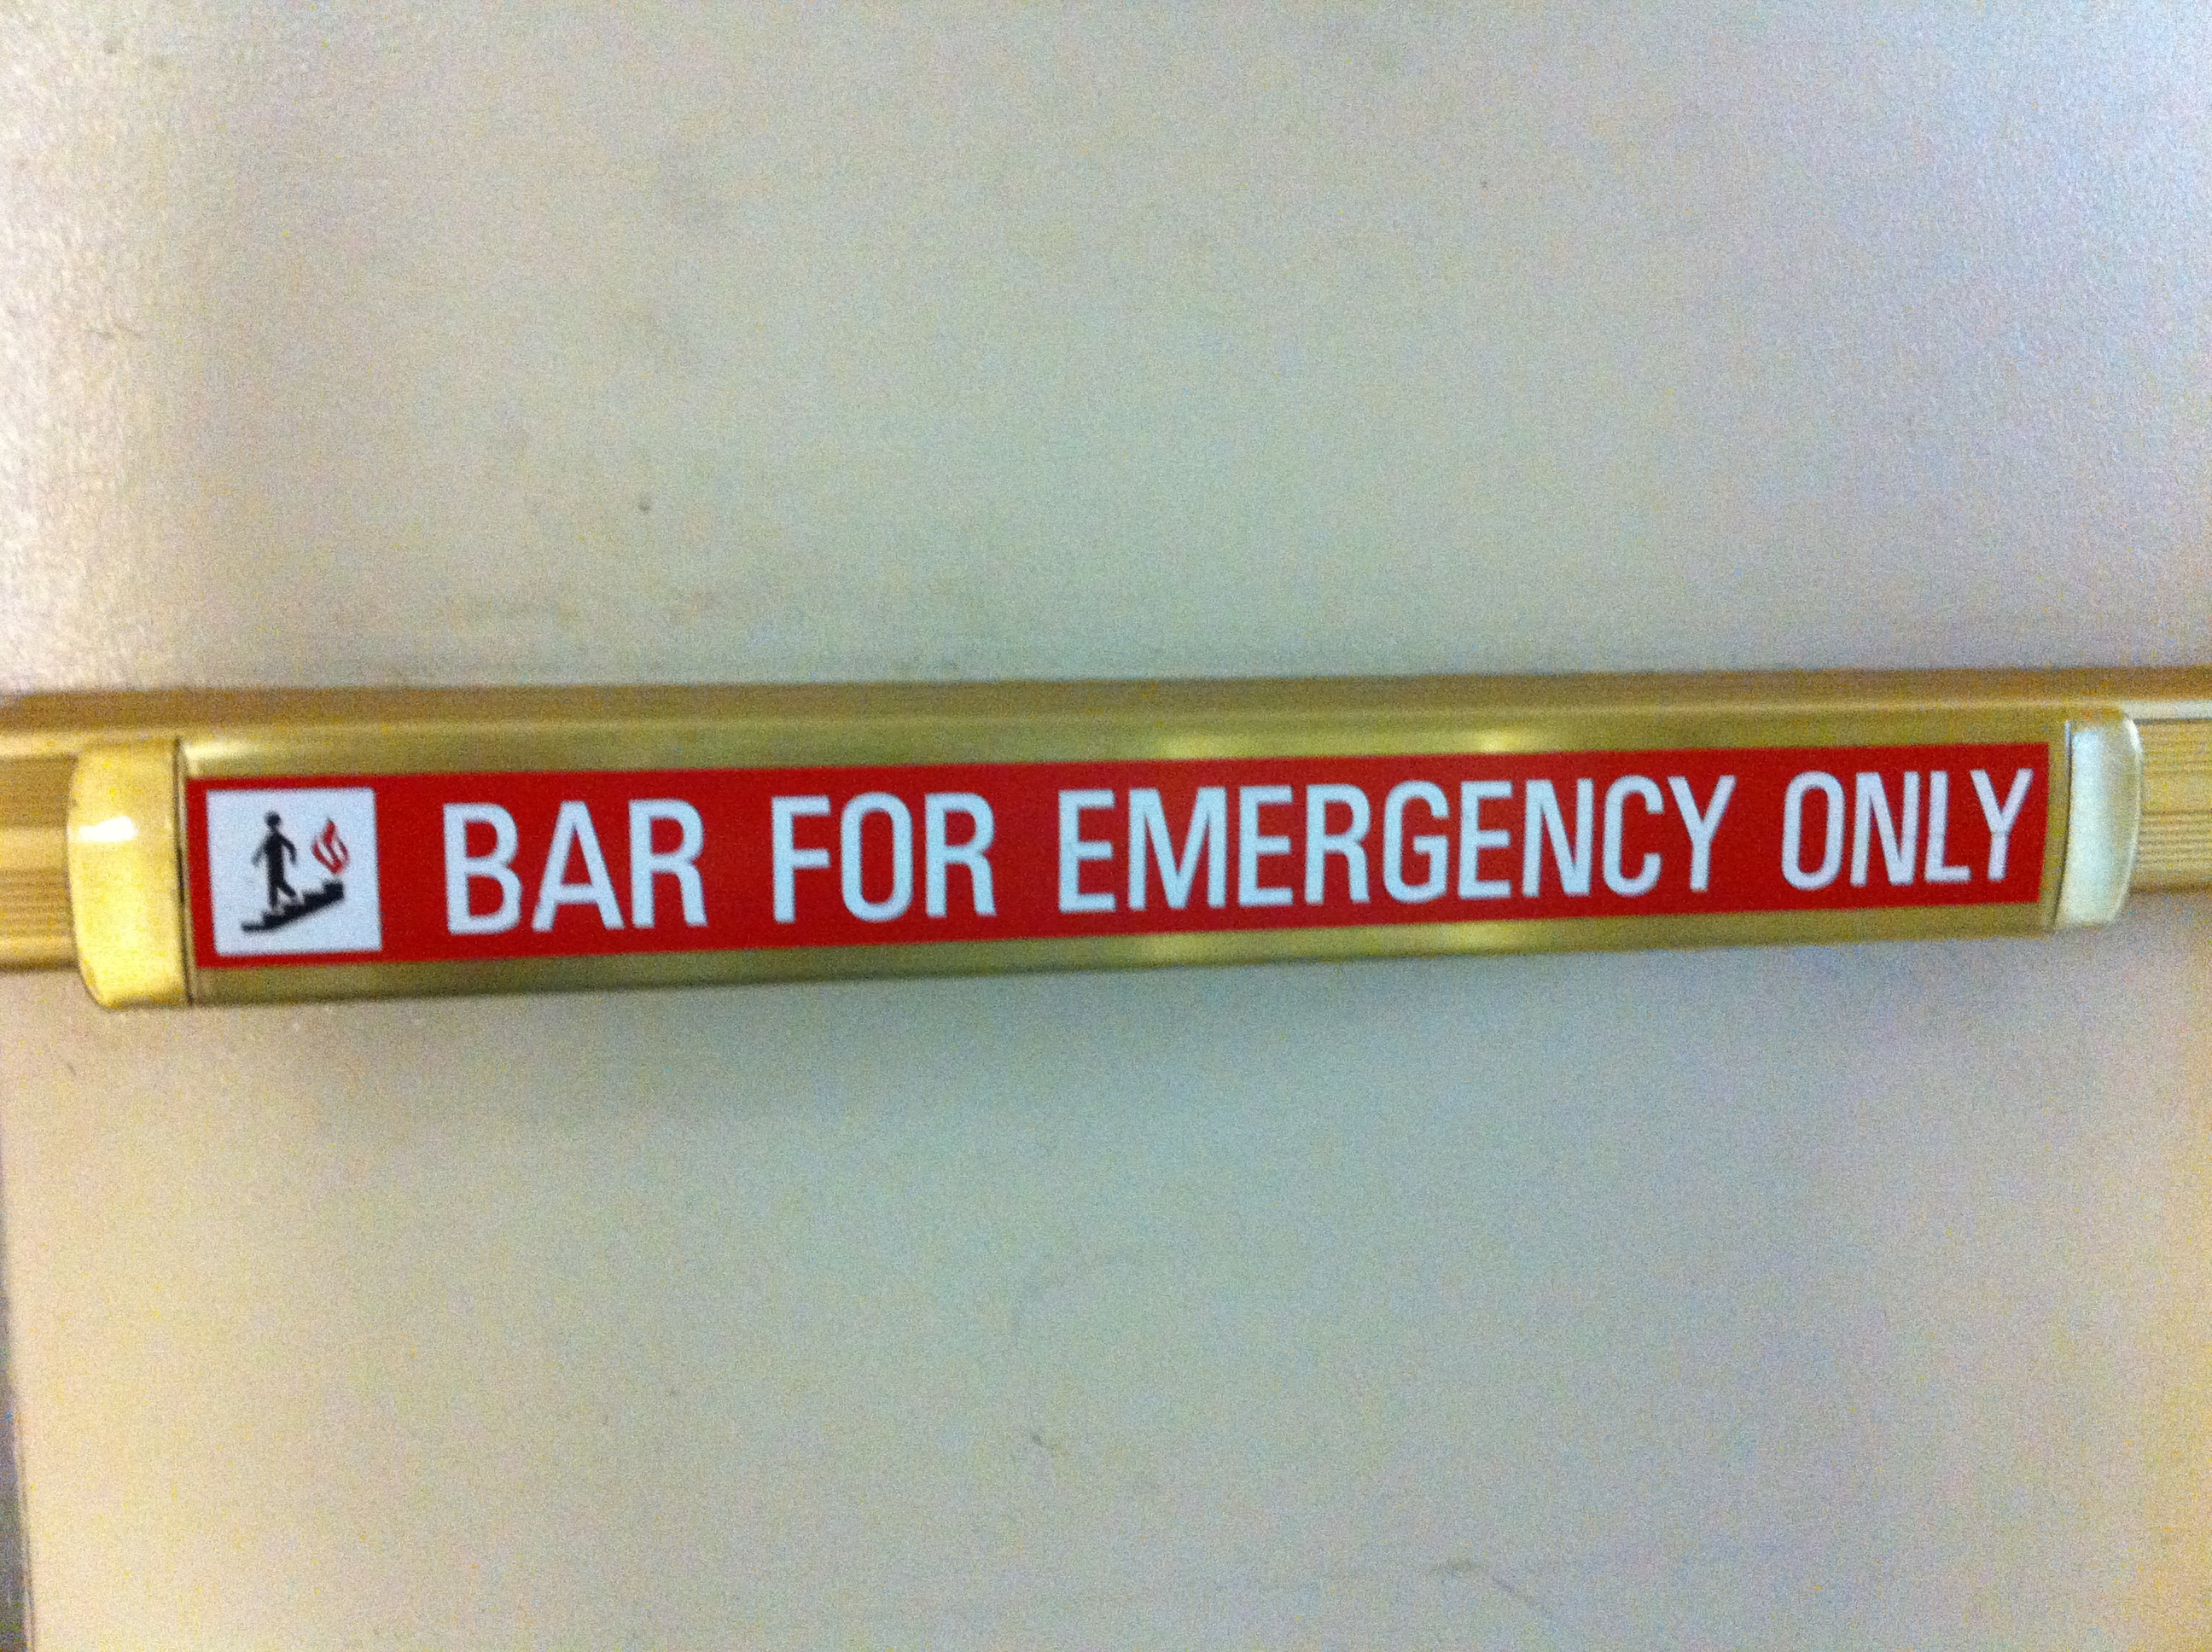
iphone, sign, banner, shelf, signage, automotive exterior, vehicle registration plate